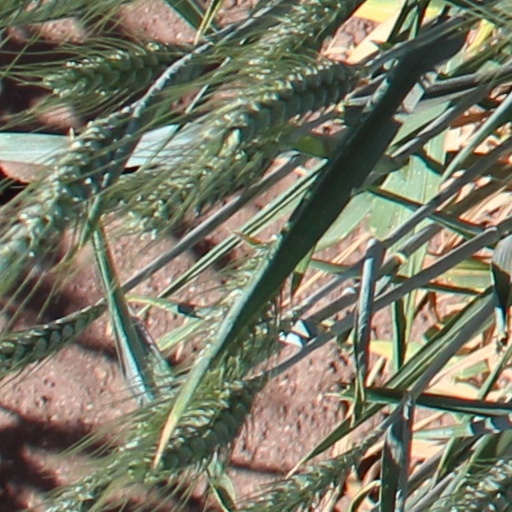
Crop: wheat